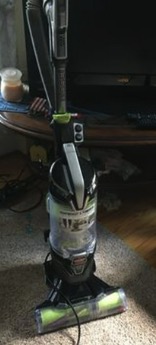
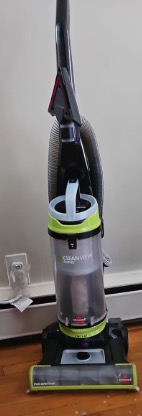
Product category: items_vacuum
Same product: no